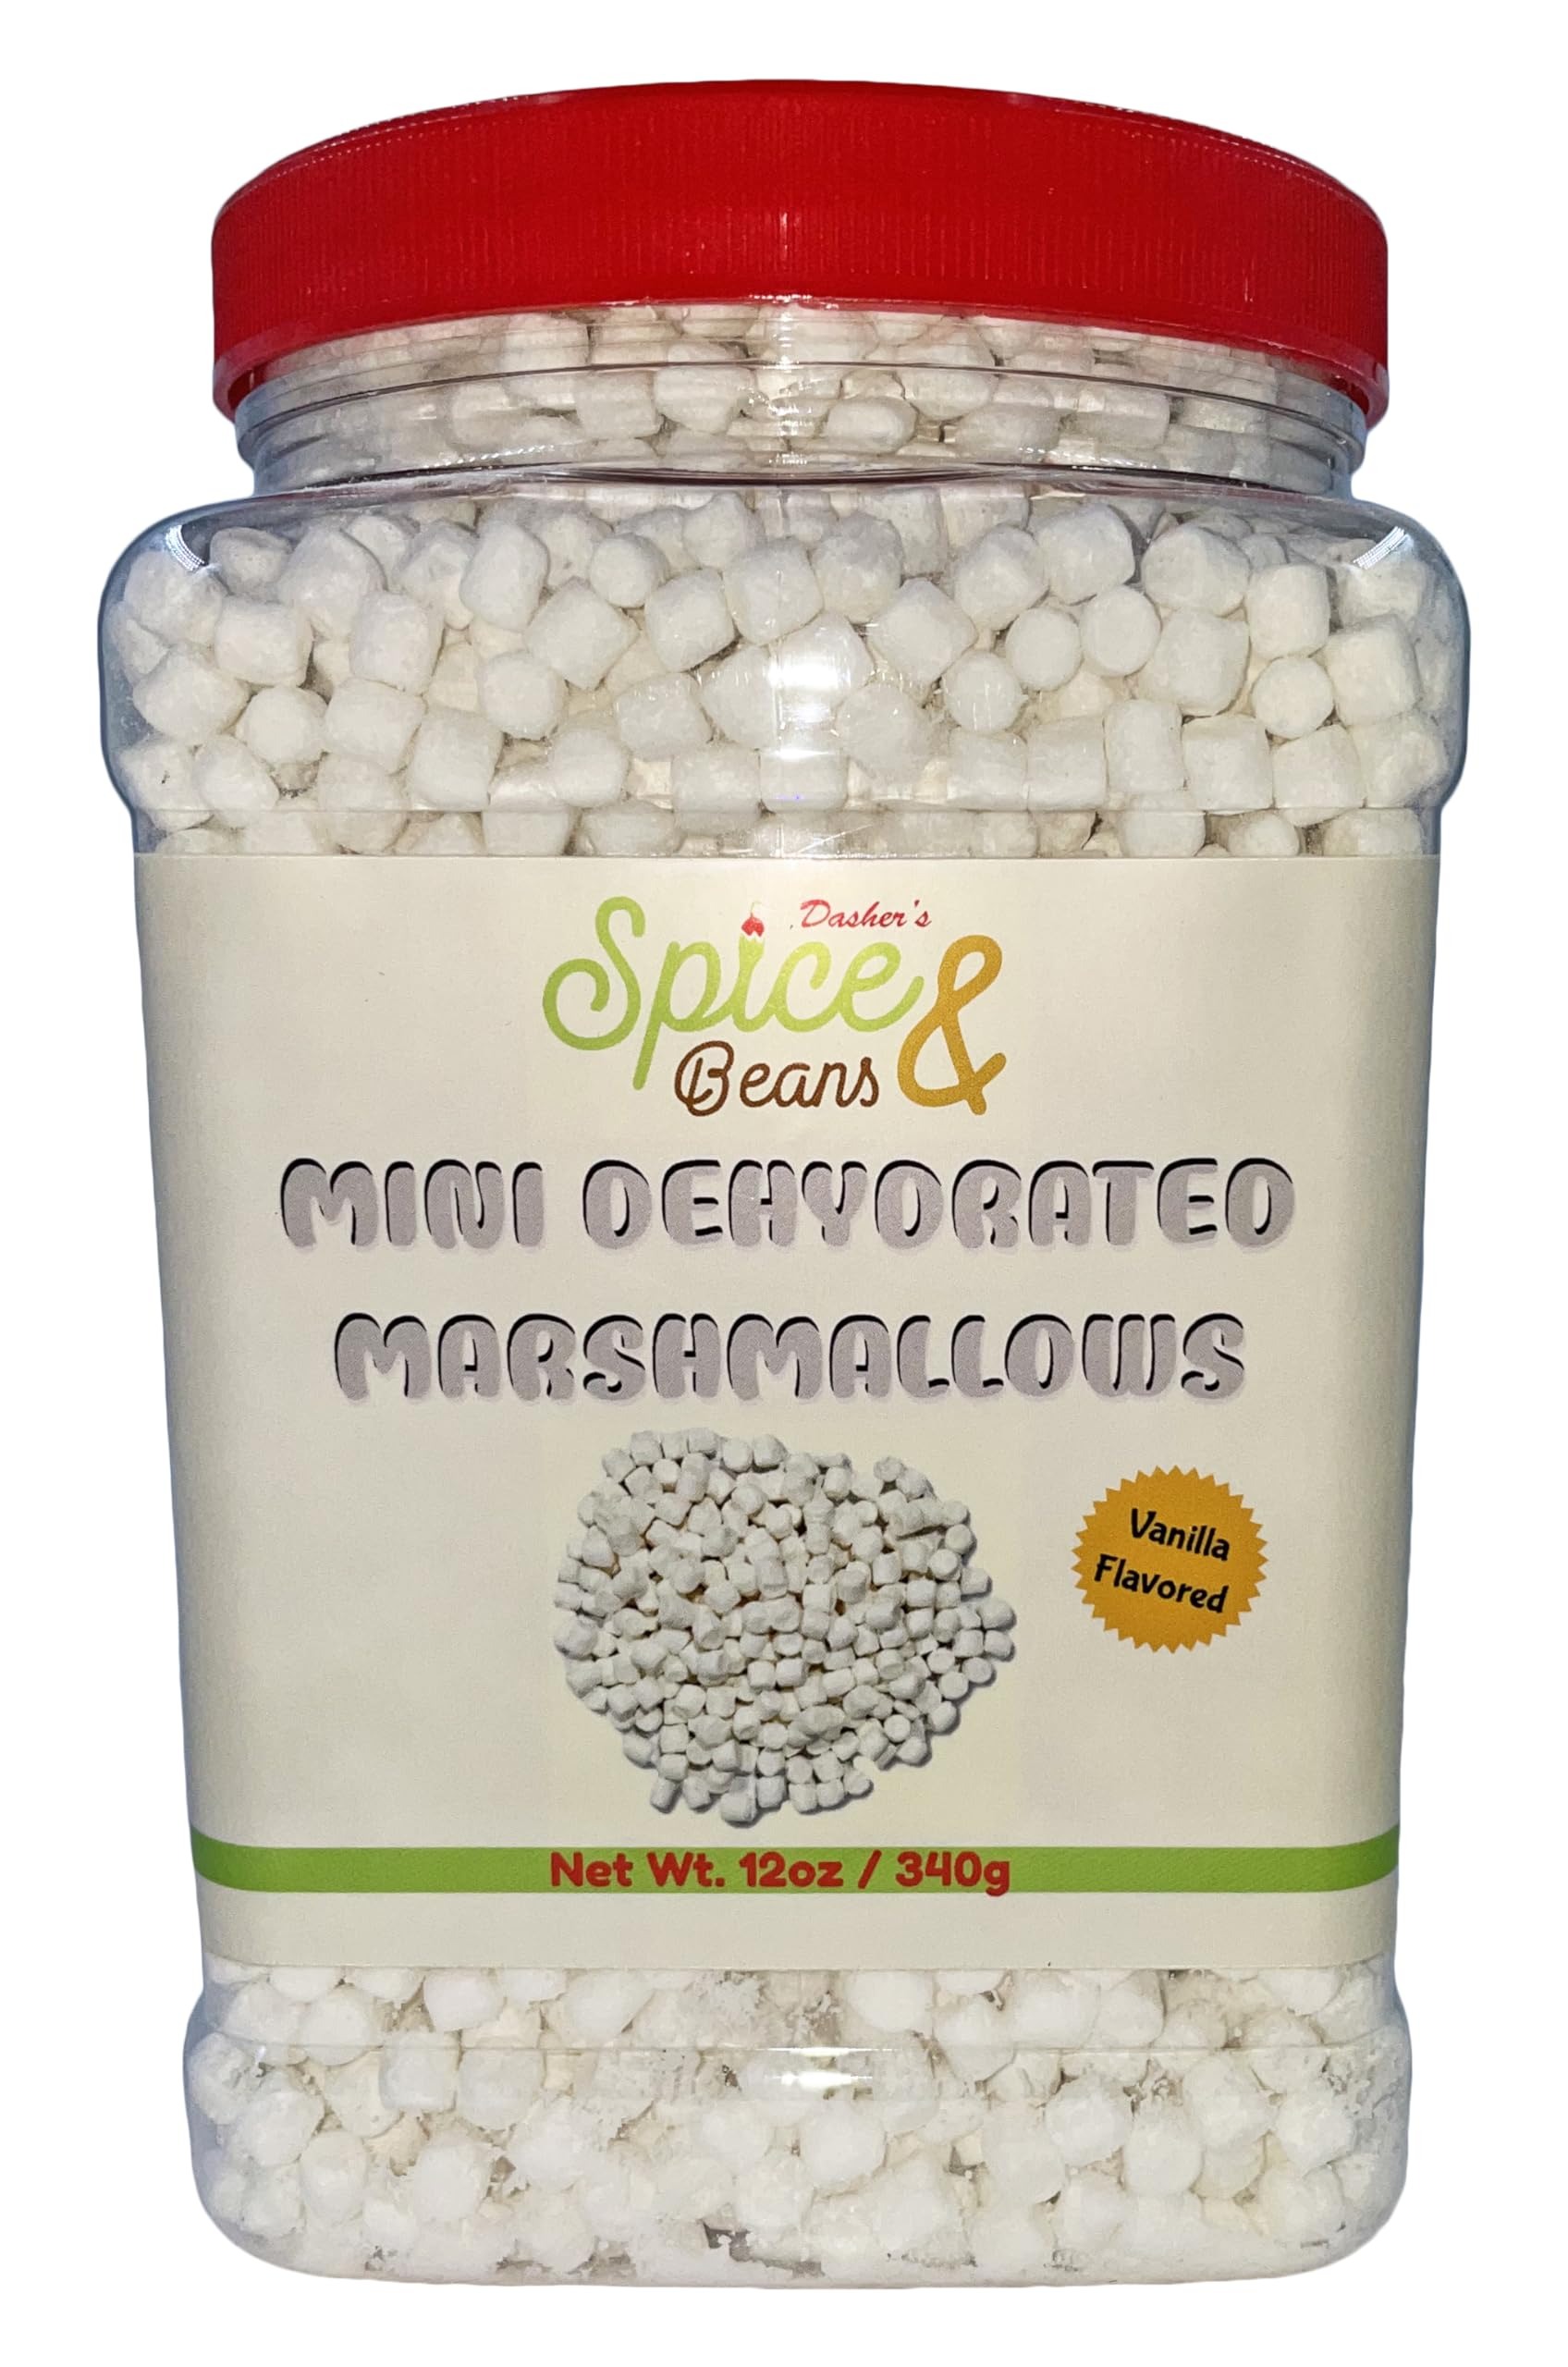
Item Name: Dasher's Spice & Beans Mini Dehydrated Marshmallows | Ice Cream Topping & Cake Decoration | (12 oz., Vanilla Marshmallow)
Bullet Point 1: Classic flavor provides a sweet taste and subtle crunch
Bullet Point 2: Great addition to hot chocolate, coffee, and specialty drinks
Bullet Point 3: Adds unique texture and sweet flavor to a variety of desserts
Bullet Point 4: Great ingredient for cereal or trail mix
Product Description: This mini dehydrated marshmallow topping is the perfect addition to a variety of specialty drinks and desserts. These dehydrated marshmallows add a fun twist that will enhance the presentation of your most popular sweet treats. Providing a classic flavor and a subtle crunch, these mini bite-sized marshmallows are perfect for a consistent product that's sure to please you time and time again! Sprinkle these mini marshmallows on top of hot chocolate, lattes, cappuccinos, and other hot drinks for the perfect finishing touch. Add them to soft serve or frozen yogurt bar so you can select them from among their favorite toppings. These marshmallows also make a great addition to cereal for a morning treat kids will love!
Value: 12.0
Unit: Ounce

Price: 12.37